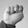
ASL letter: N